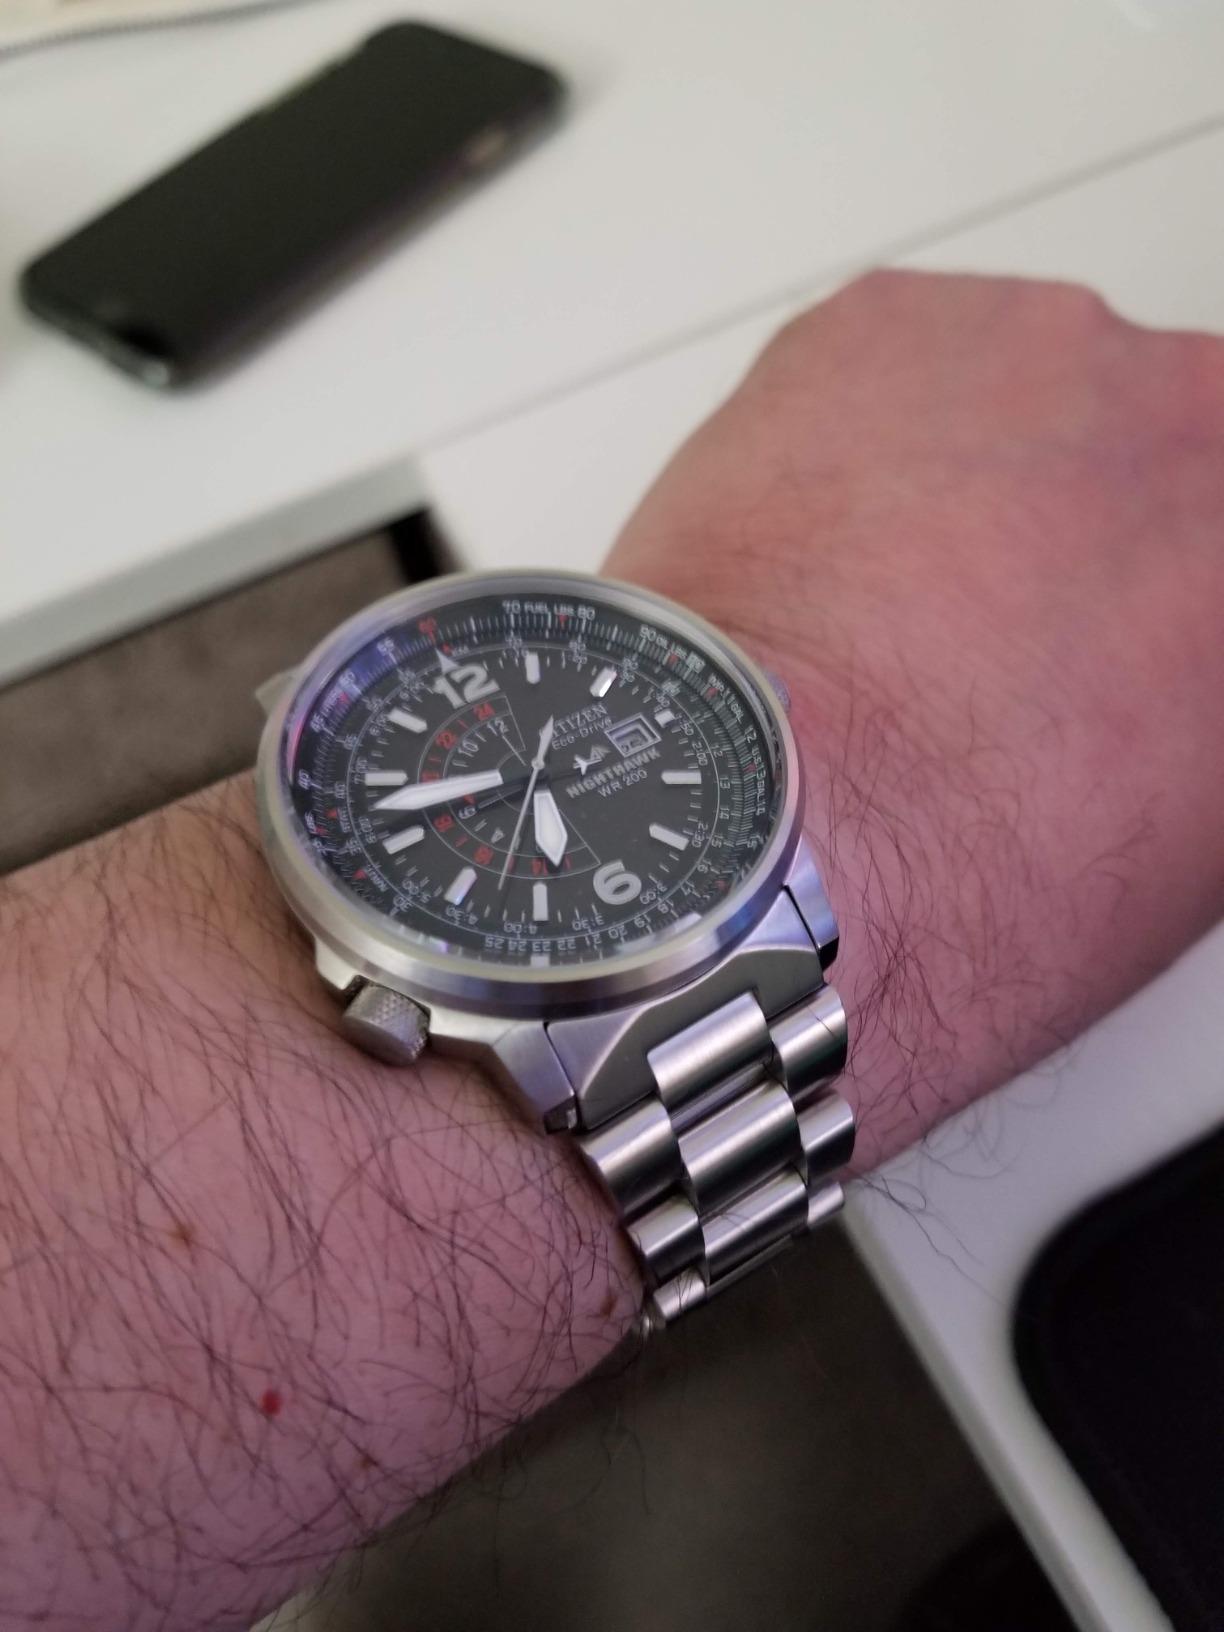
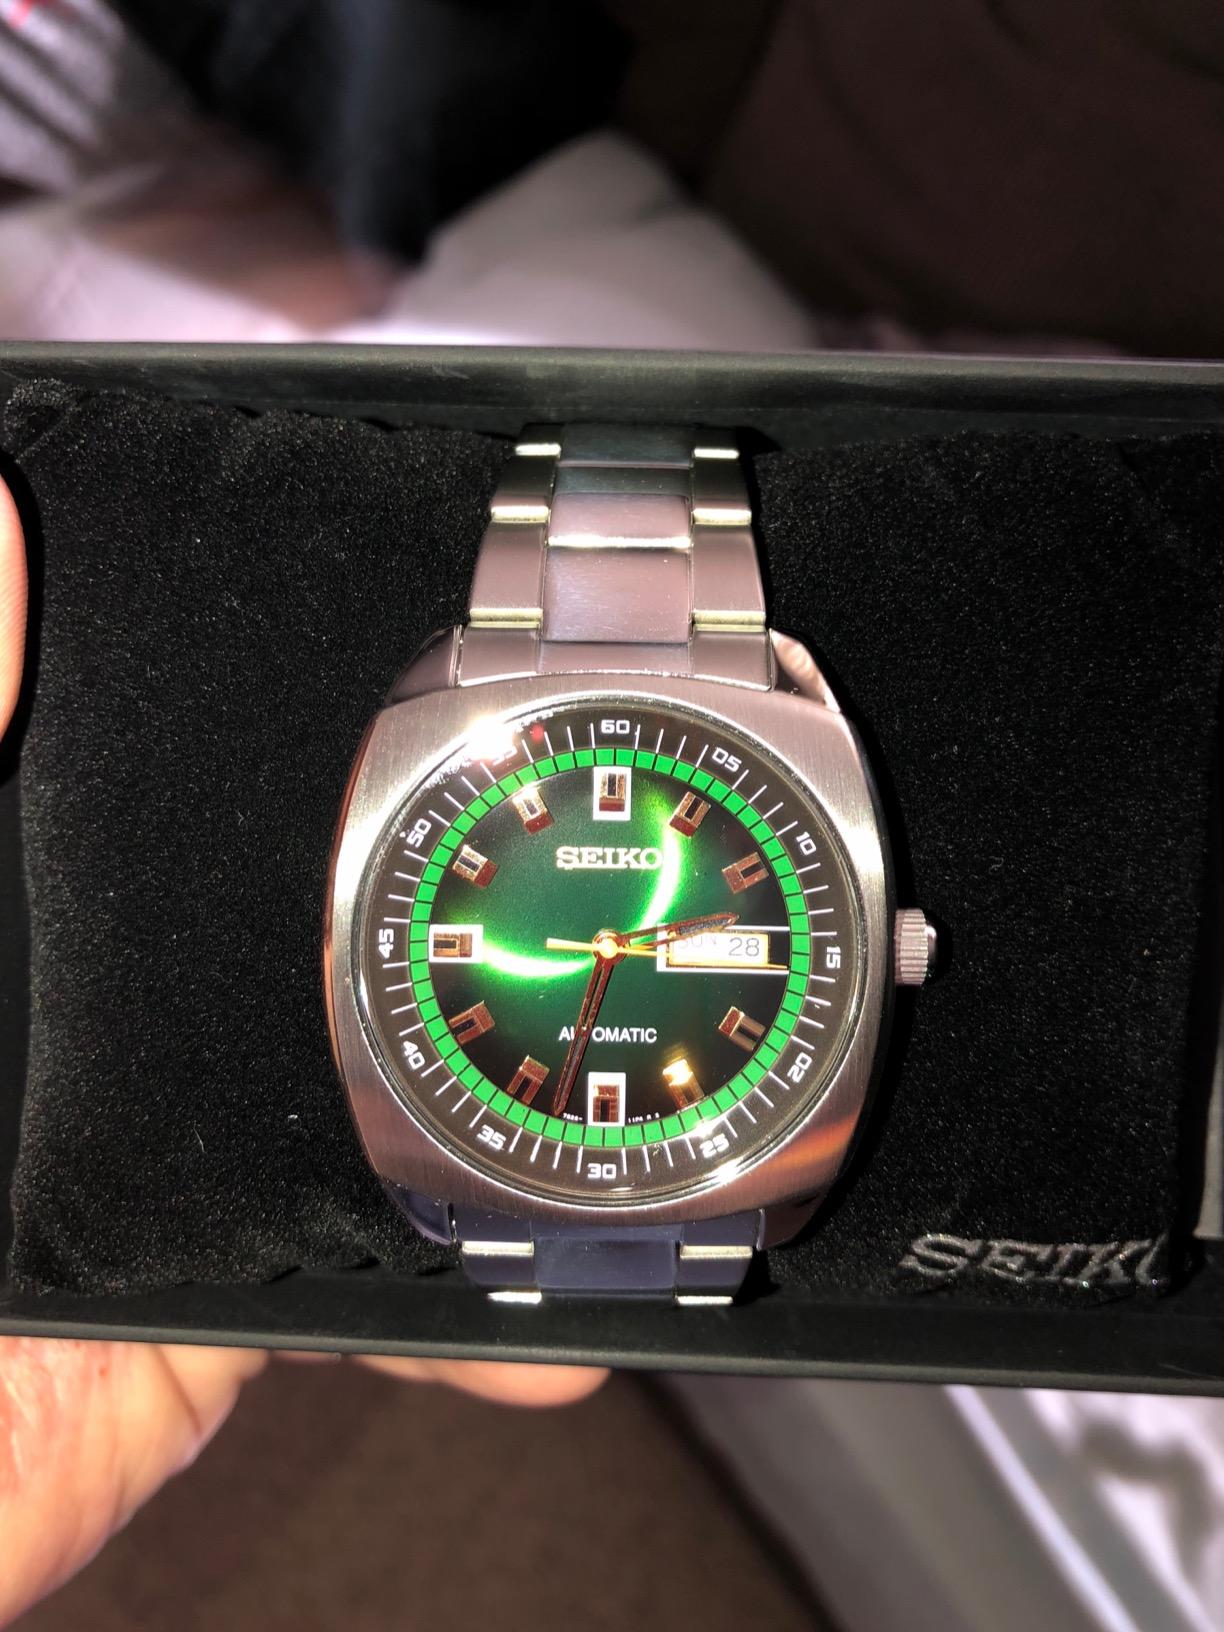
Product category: accessories_watch
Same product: no